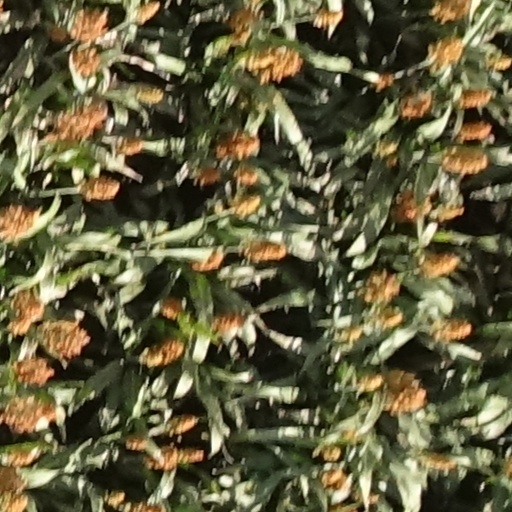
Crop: sorghum